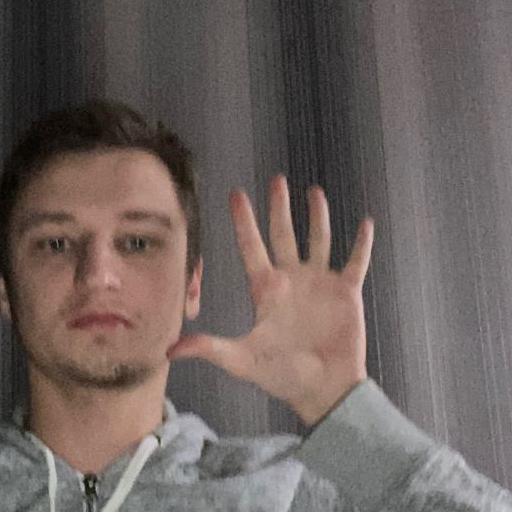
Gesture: palm